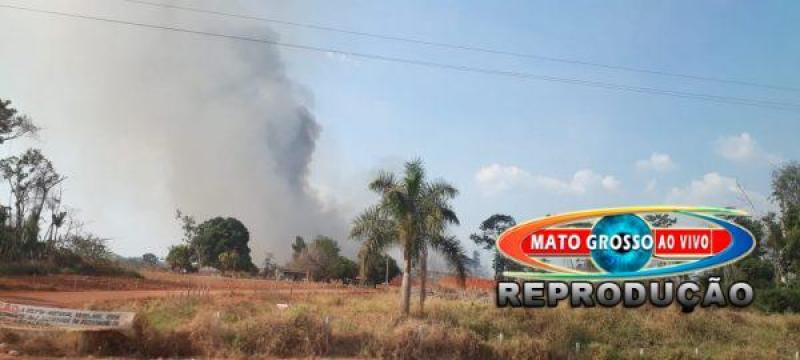
Fire: no
Smoke: yes